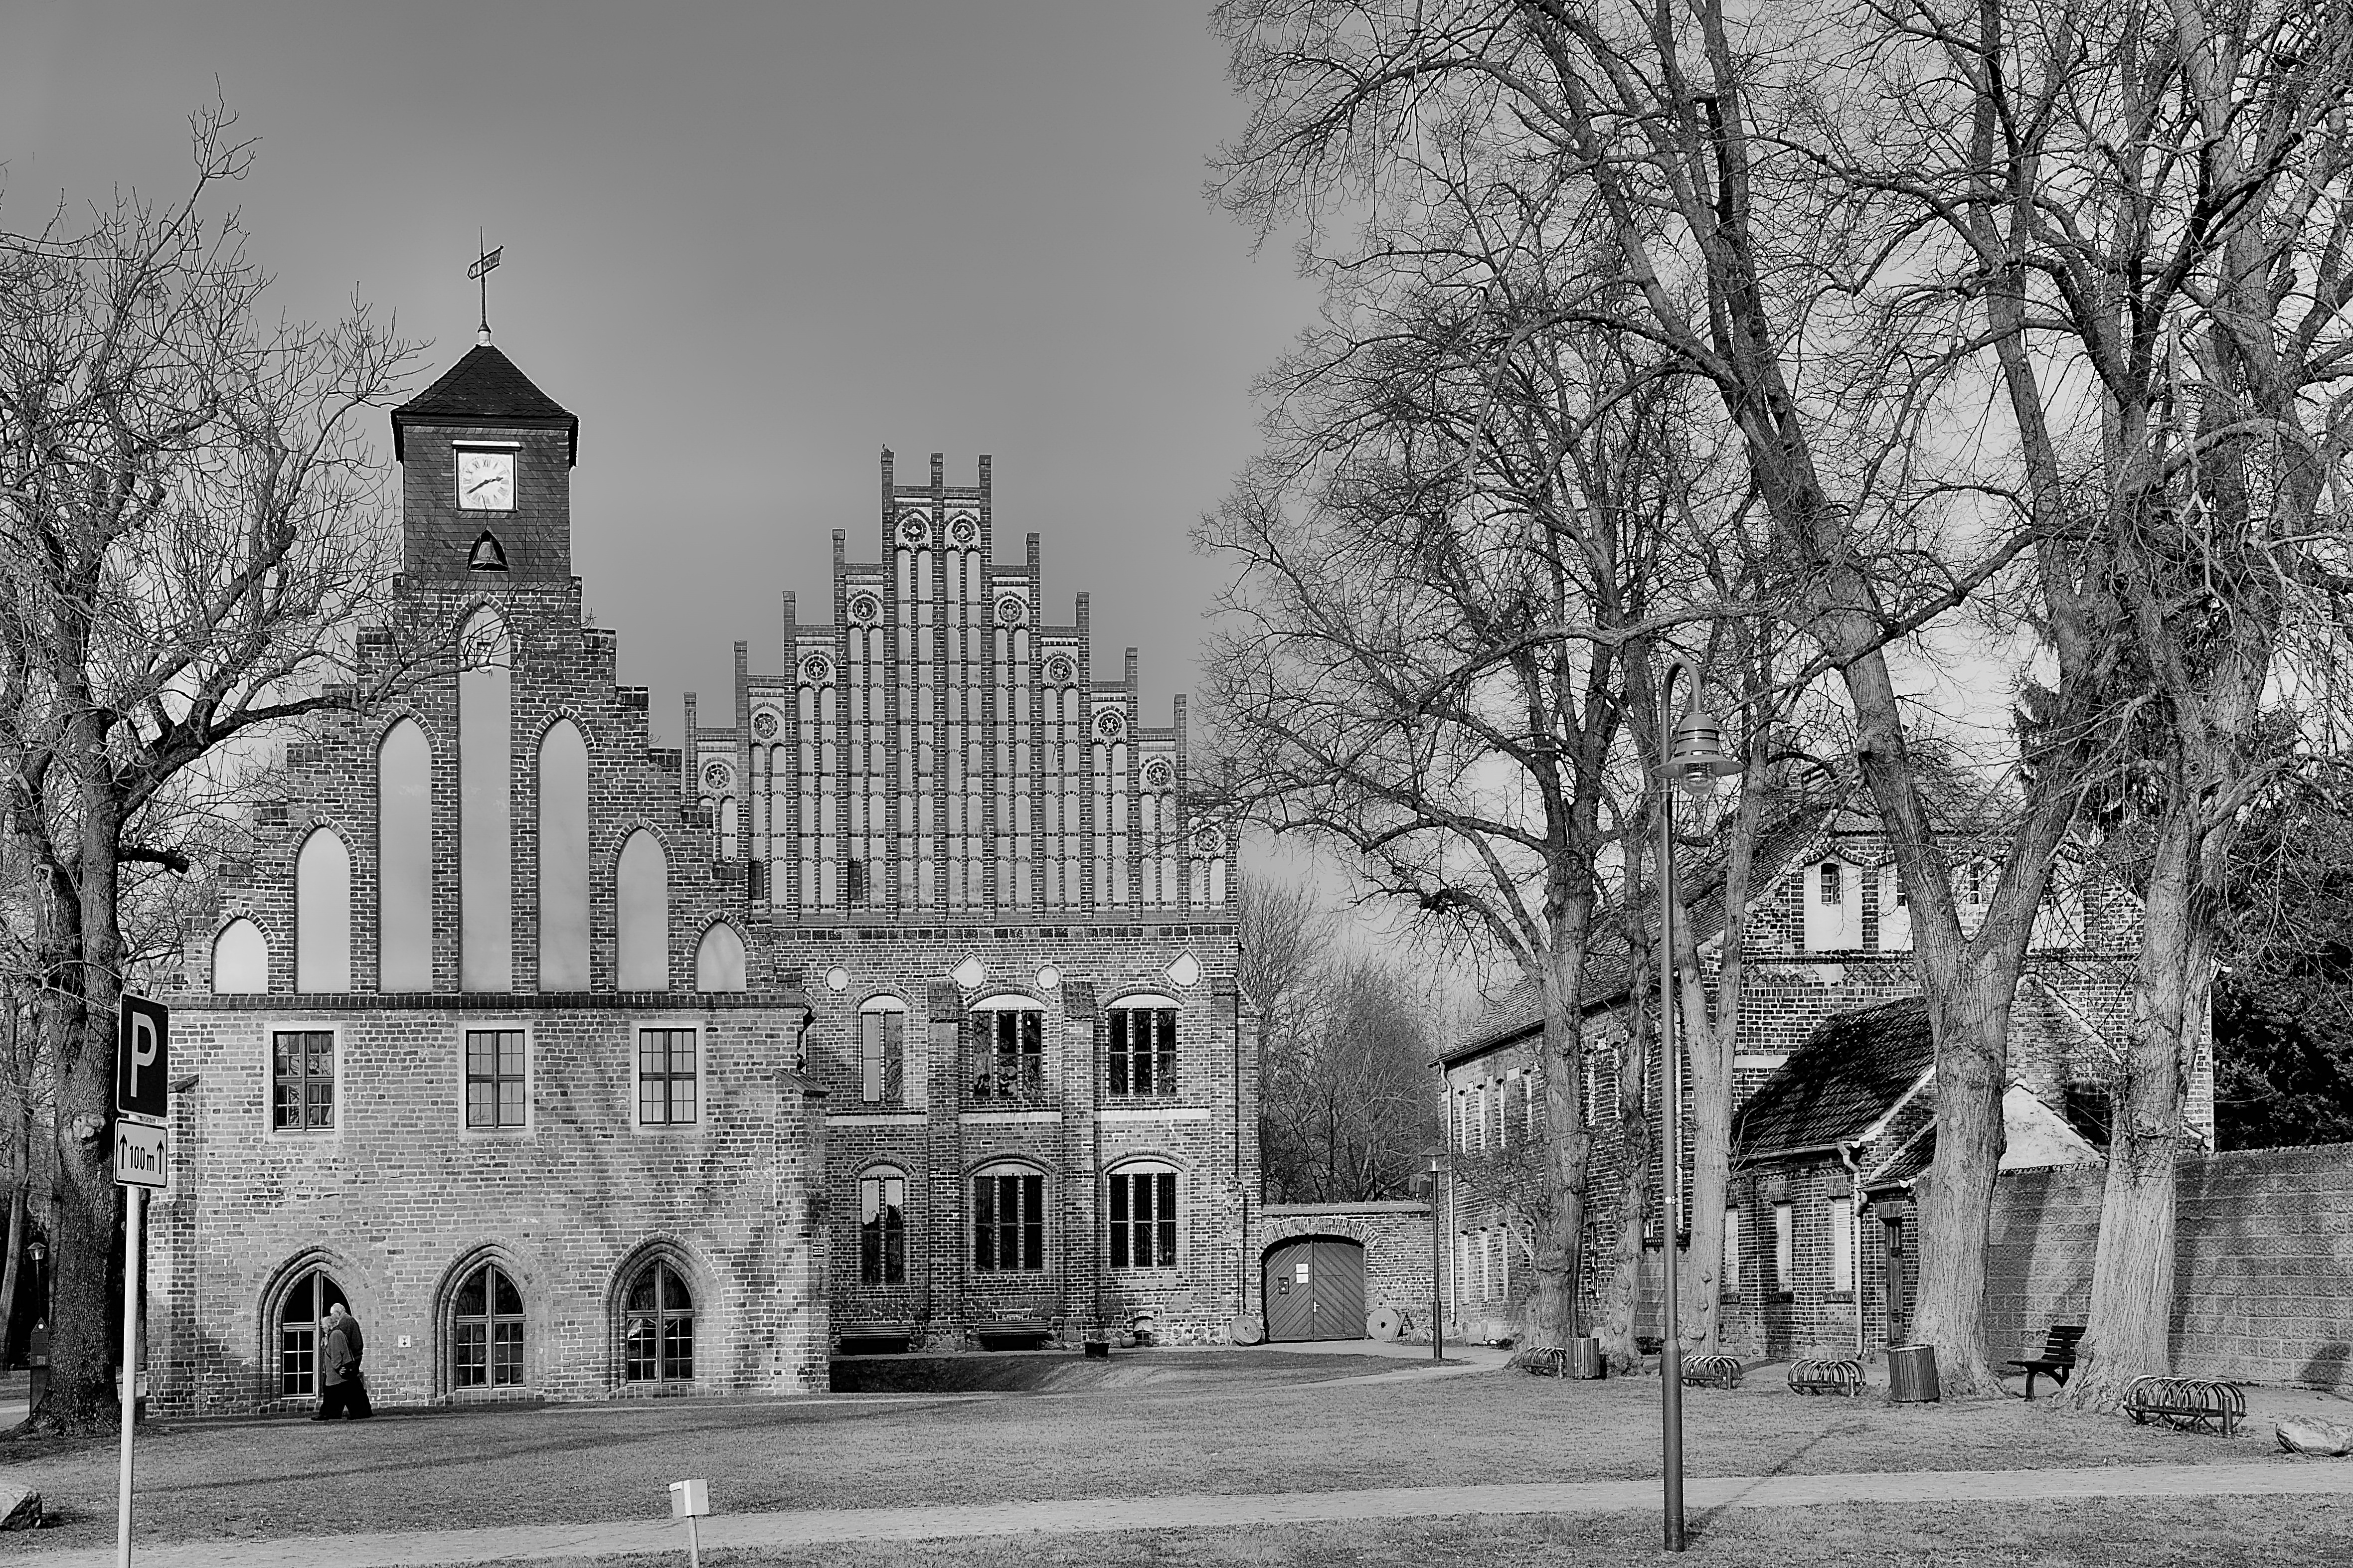
black and white, architecture, house, building, old, religion, church, monochrome, christian, place of worship, monastery, history, estate, historically, monochrome photography, former klosteranlage, monastery zinna